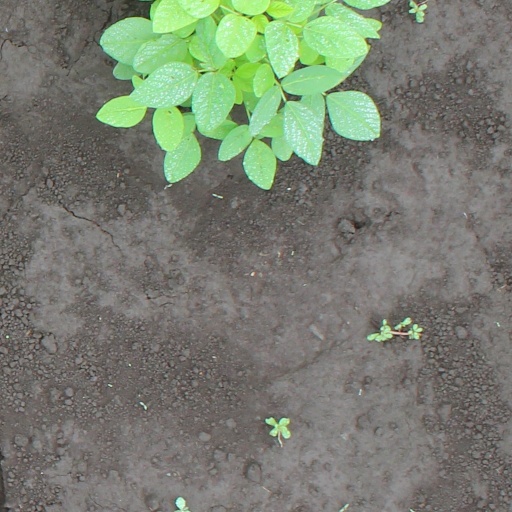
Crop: soybean